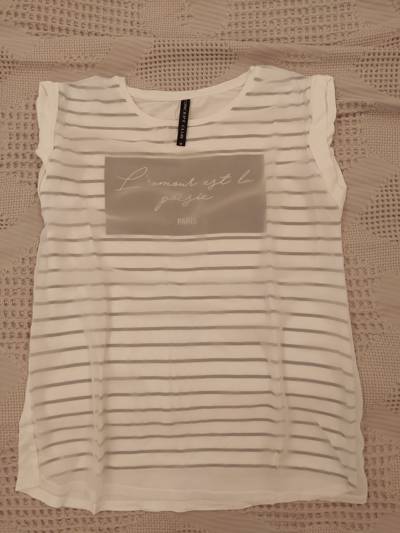
Waste category: clothes